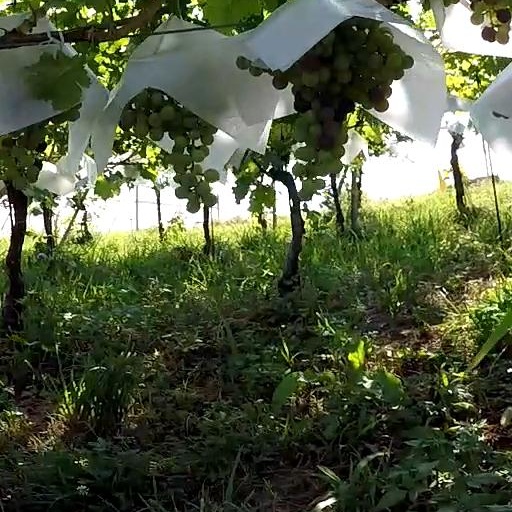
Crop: grape